Clonorchis sinensis

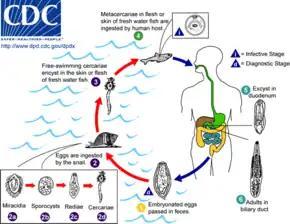
Lifecycle of "C. sinensis"

The eggs of a "C. sinensis" are released through the biliary tract, and excreted out along with the faeces. The eggs are embryonated and contain the larvae called miracidia. Unlike most other flukes in which the miracidia undergo development and swim in water to infect suitable host, the eggs of "C. sinensis" are simply deposited in water. The eggs are then eaten by snails.